Marinmuseum

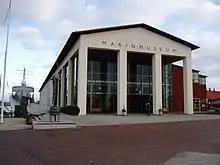
Marinmuseum

Marinmuseum (previously: Shipyard Museum, "Varvsmuseet"; alternate: Naval Dockyard Museum; translation: Naval Museum) is a maritime museum located on Stumholmen island, in Karlskrona. It is Sweden's national naval museum, dedicated to the Swedish naval defense and preservation of the country's naval history.